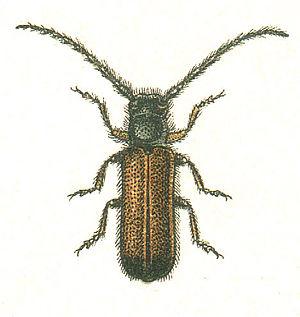
Les Tetraopini Thomson, 1860 sont une tribu de Coléoptères Cérambycidé Lamiinae répandue dans tout le monde, surtout dans les régions tropicales avec plus de deux cent cinquante espèces.